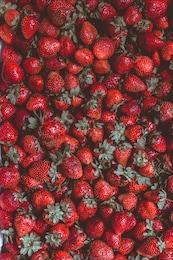
Label: Strawberry